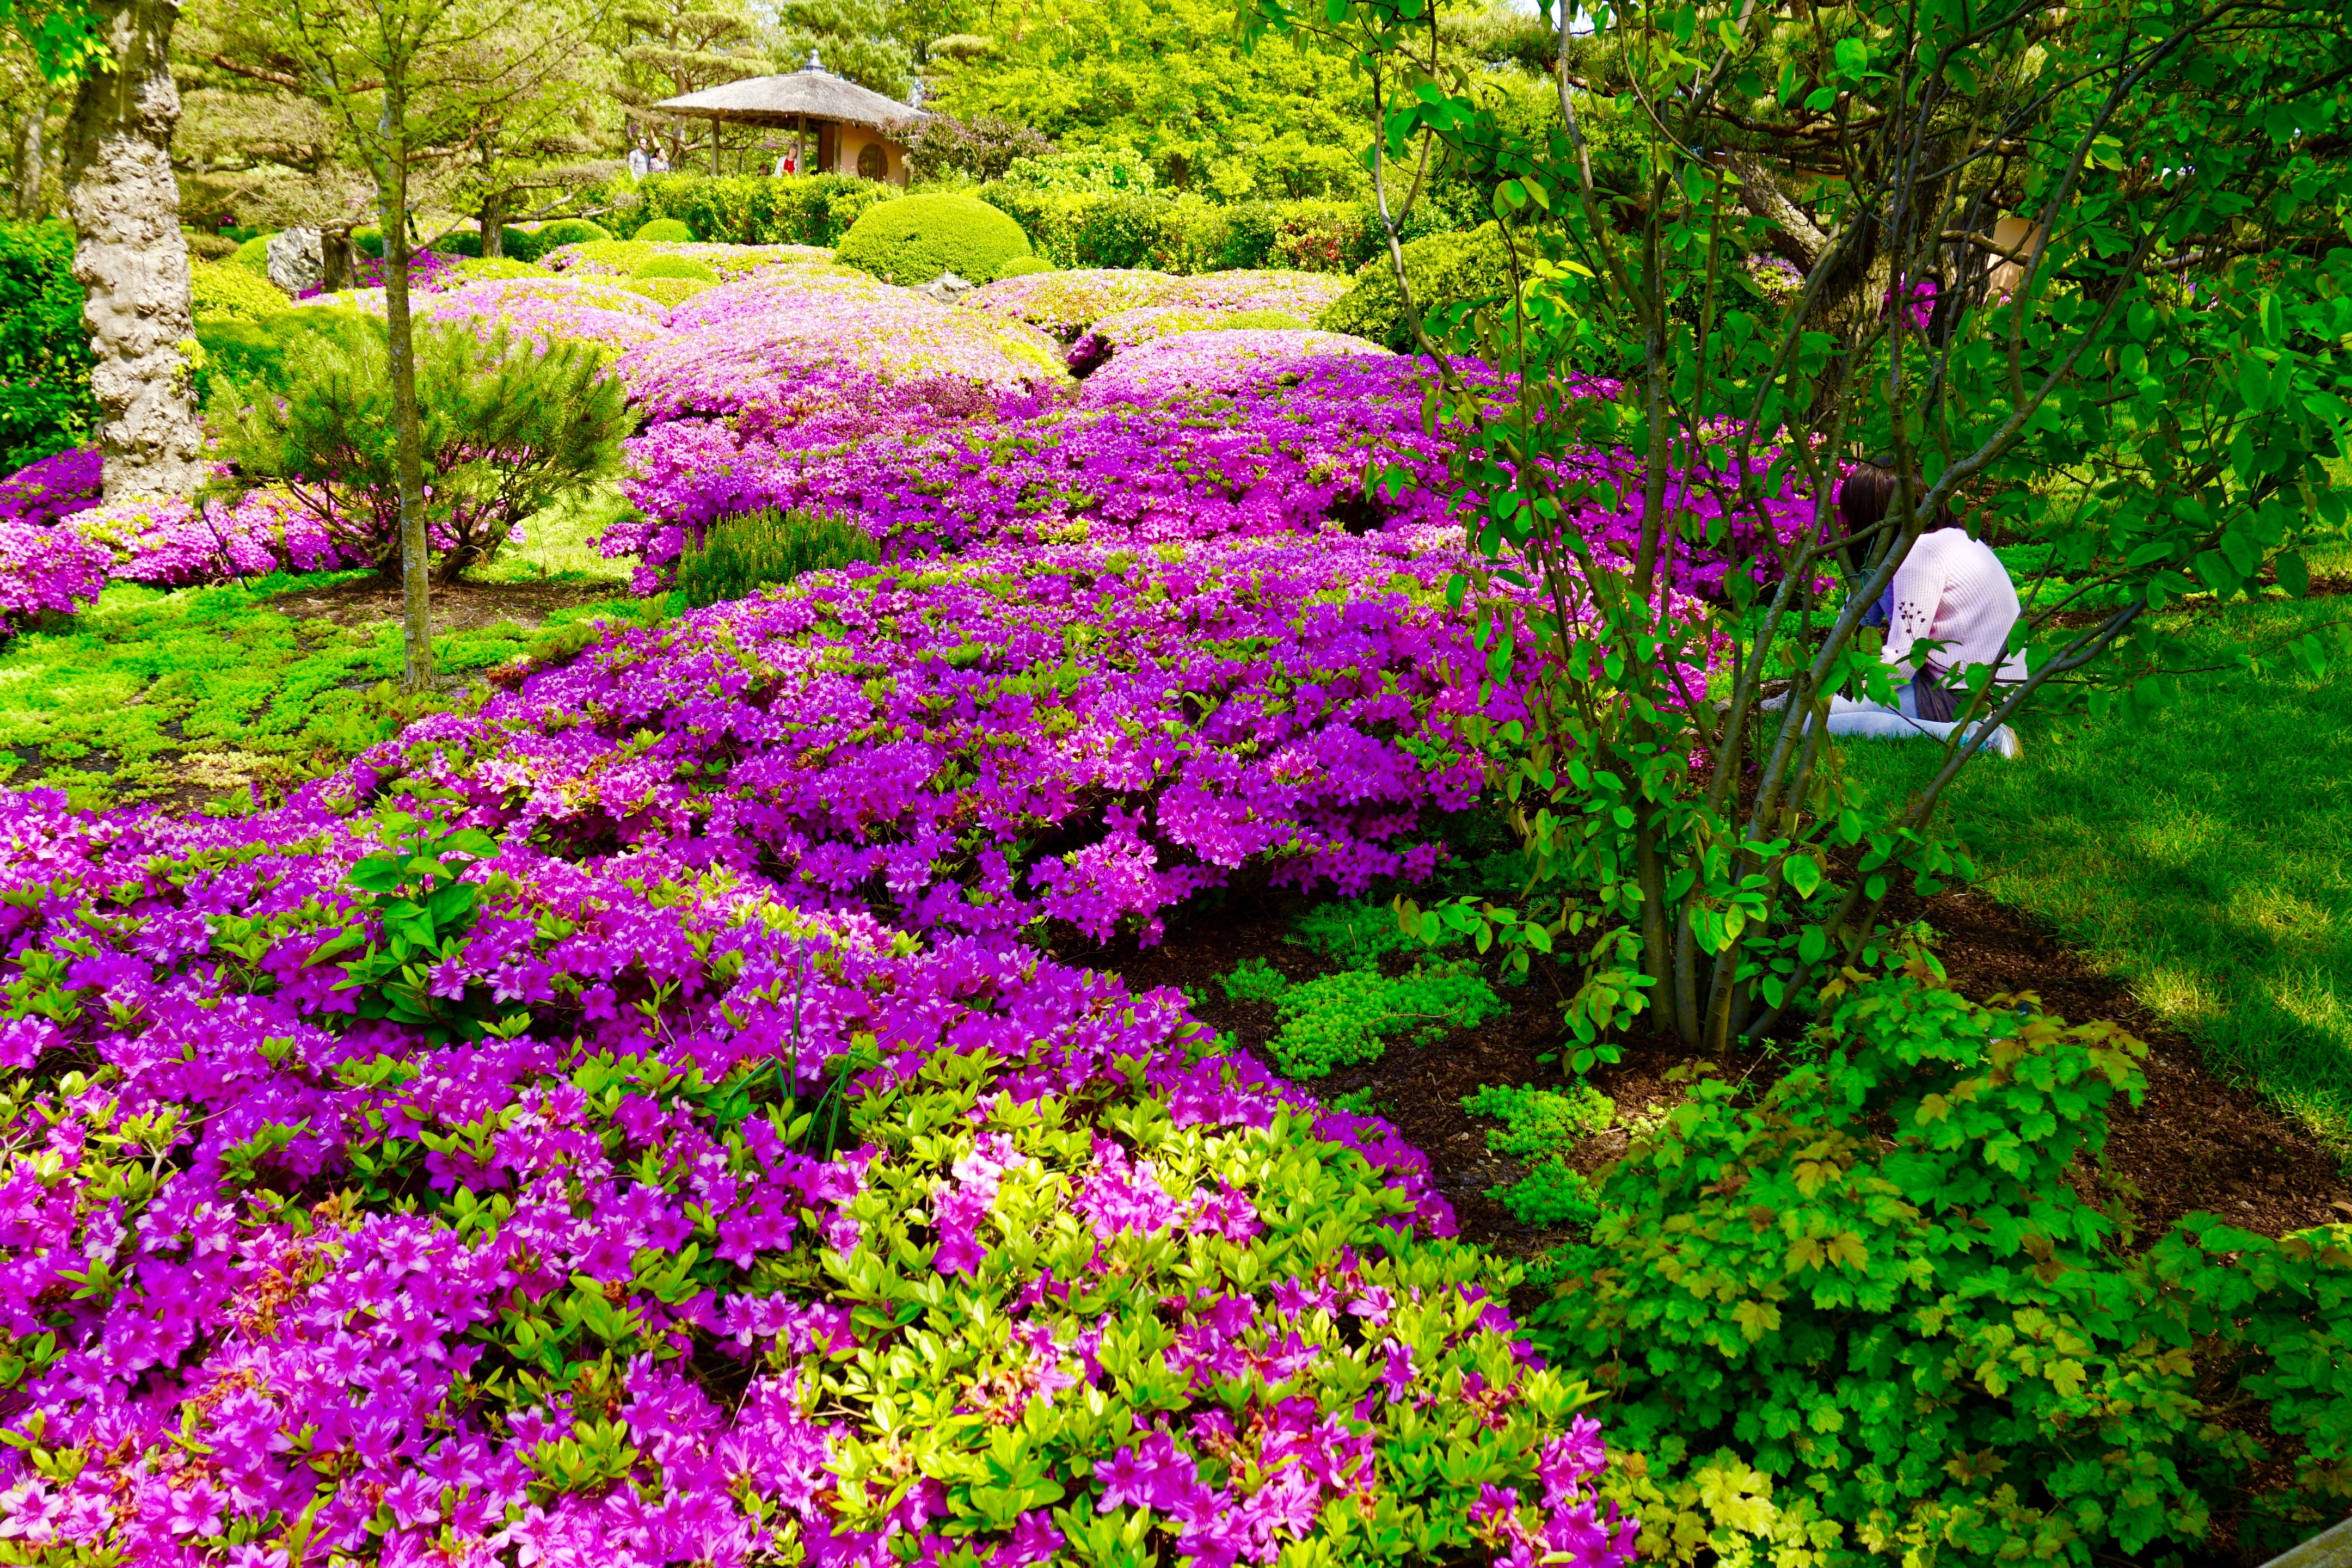
landscape, nature, plant, lawn, meadow, flower, summer, peaceful, park, chicago, botany, attraction, garden, pink, wildflower, flowers, japanese garden, shrub, groundcover, rhododendron, woodland, azalea, ground cover, flowering plant, botanic garden, annual plant, woody plant, land plant